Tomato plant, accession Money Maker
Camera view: horizontal (90 deg, fisheye); turntable rotation: 300 degrees
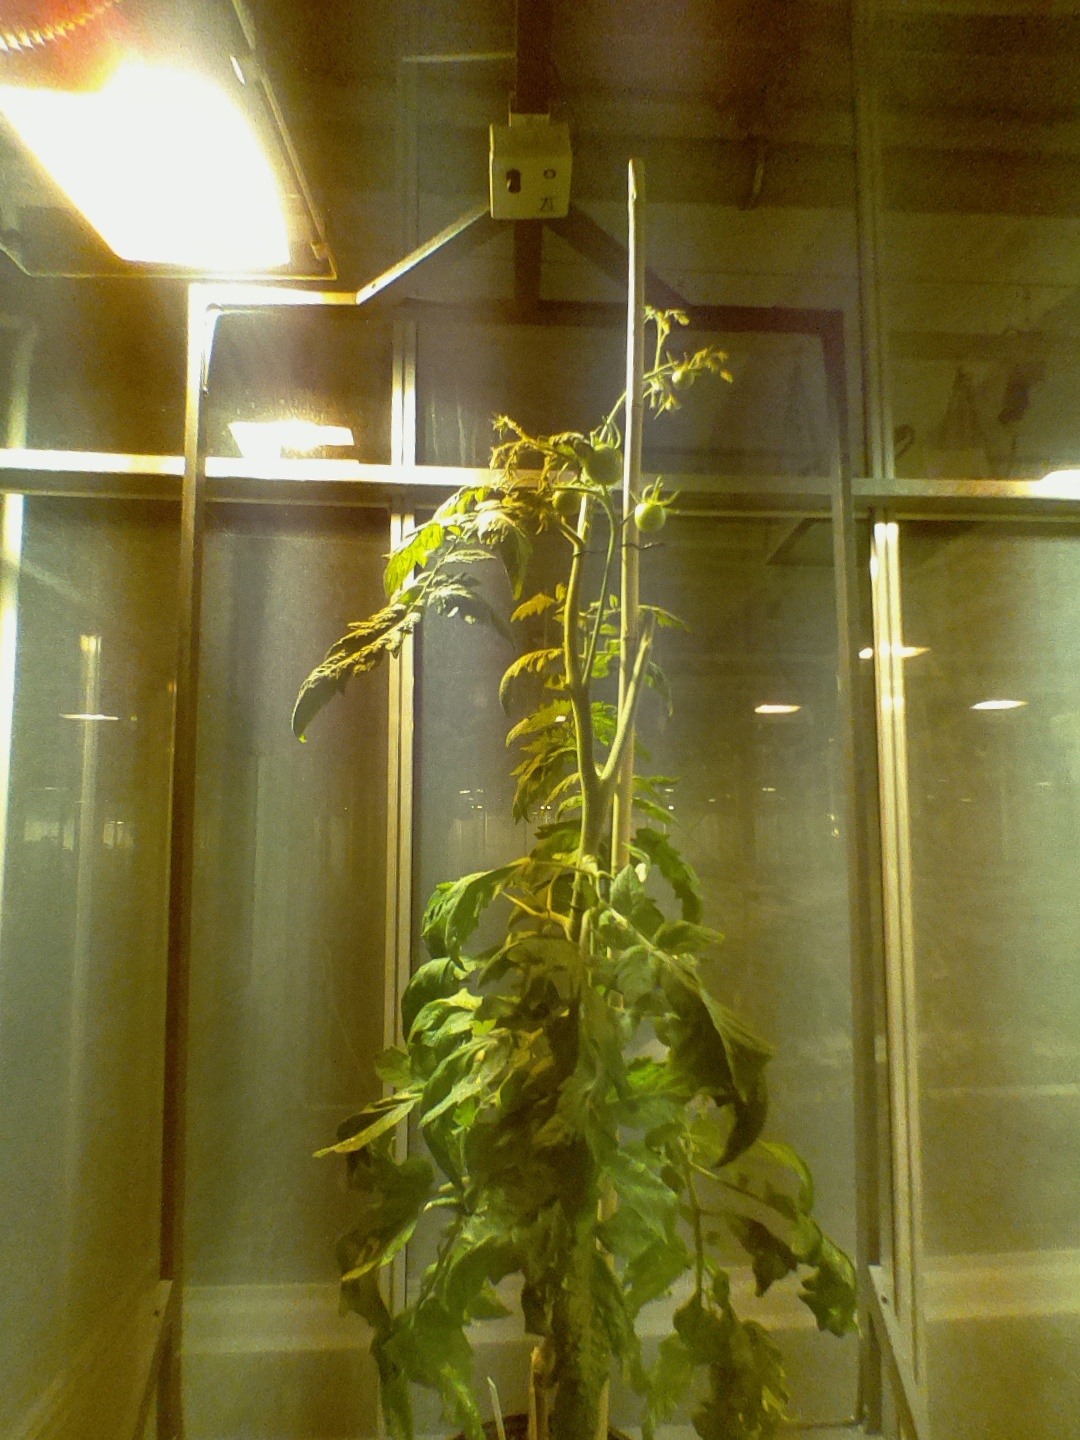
BBCH growth stage 76: 60%-70% of final fruit size